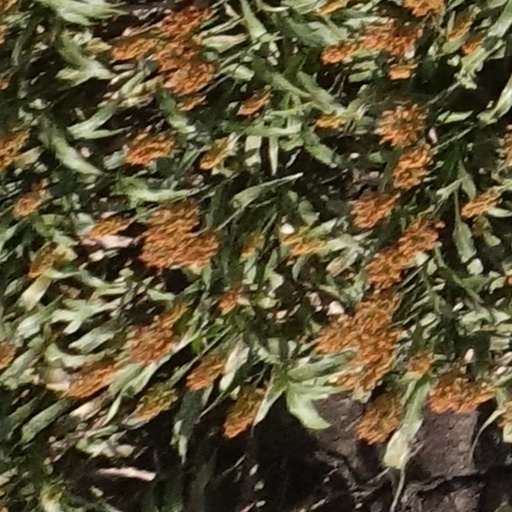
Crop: sorghum